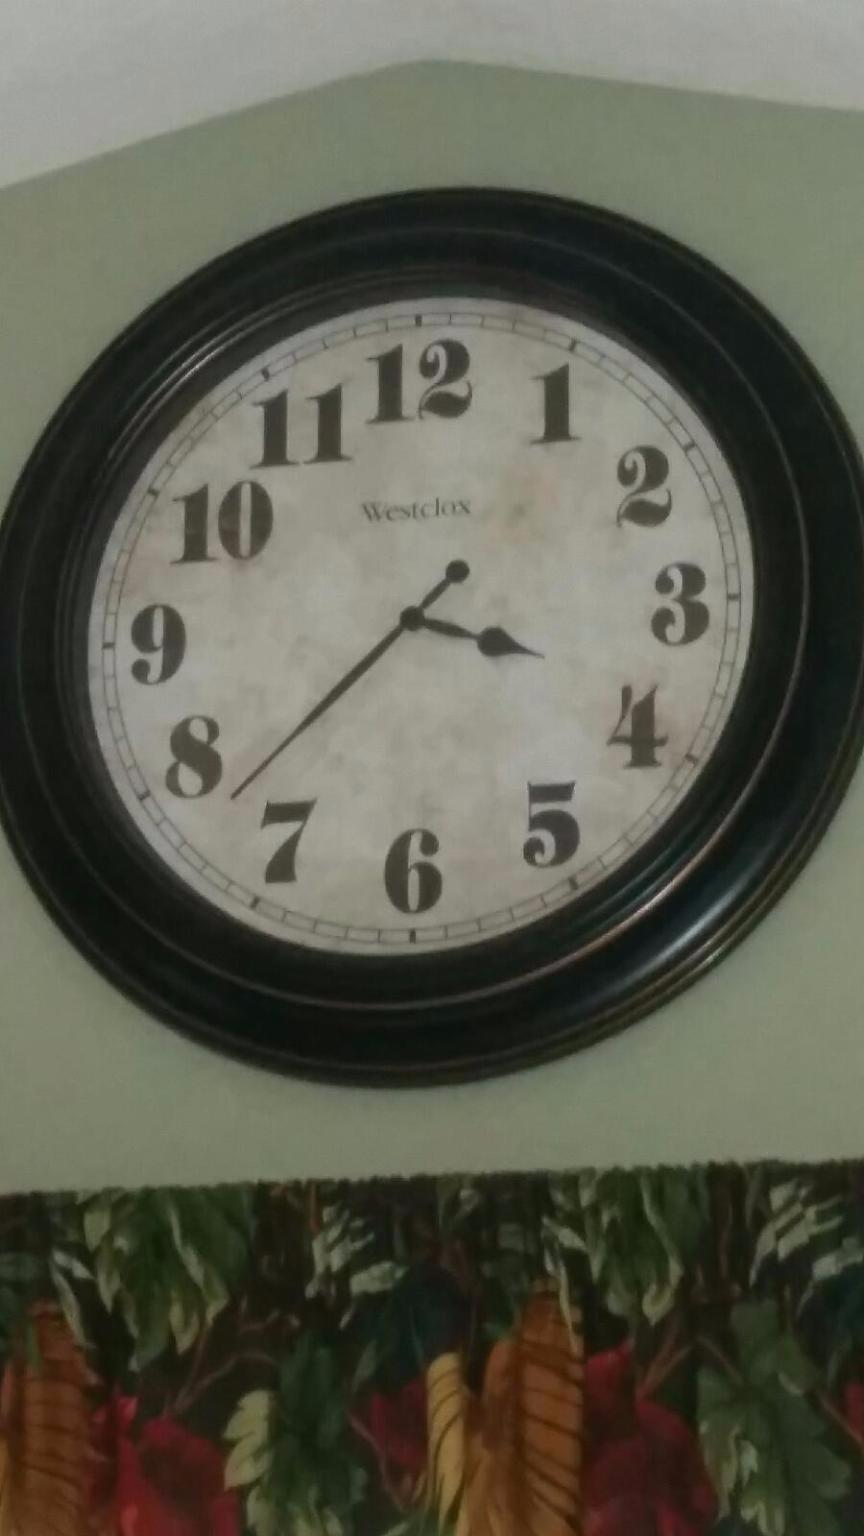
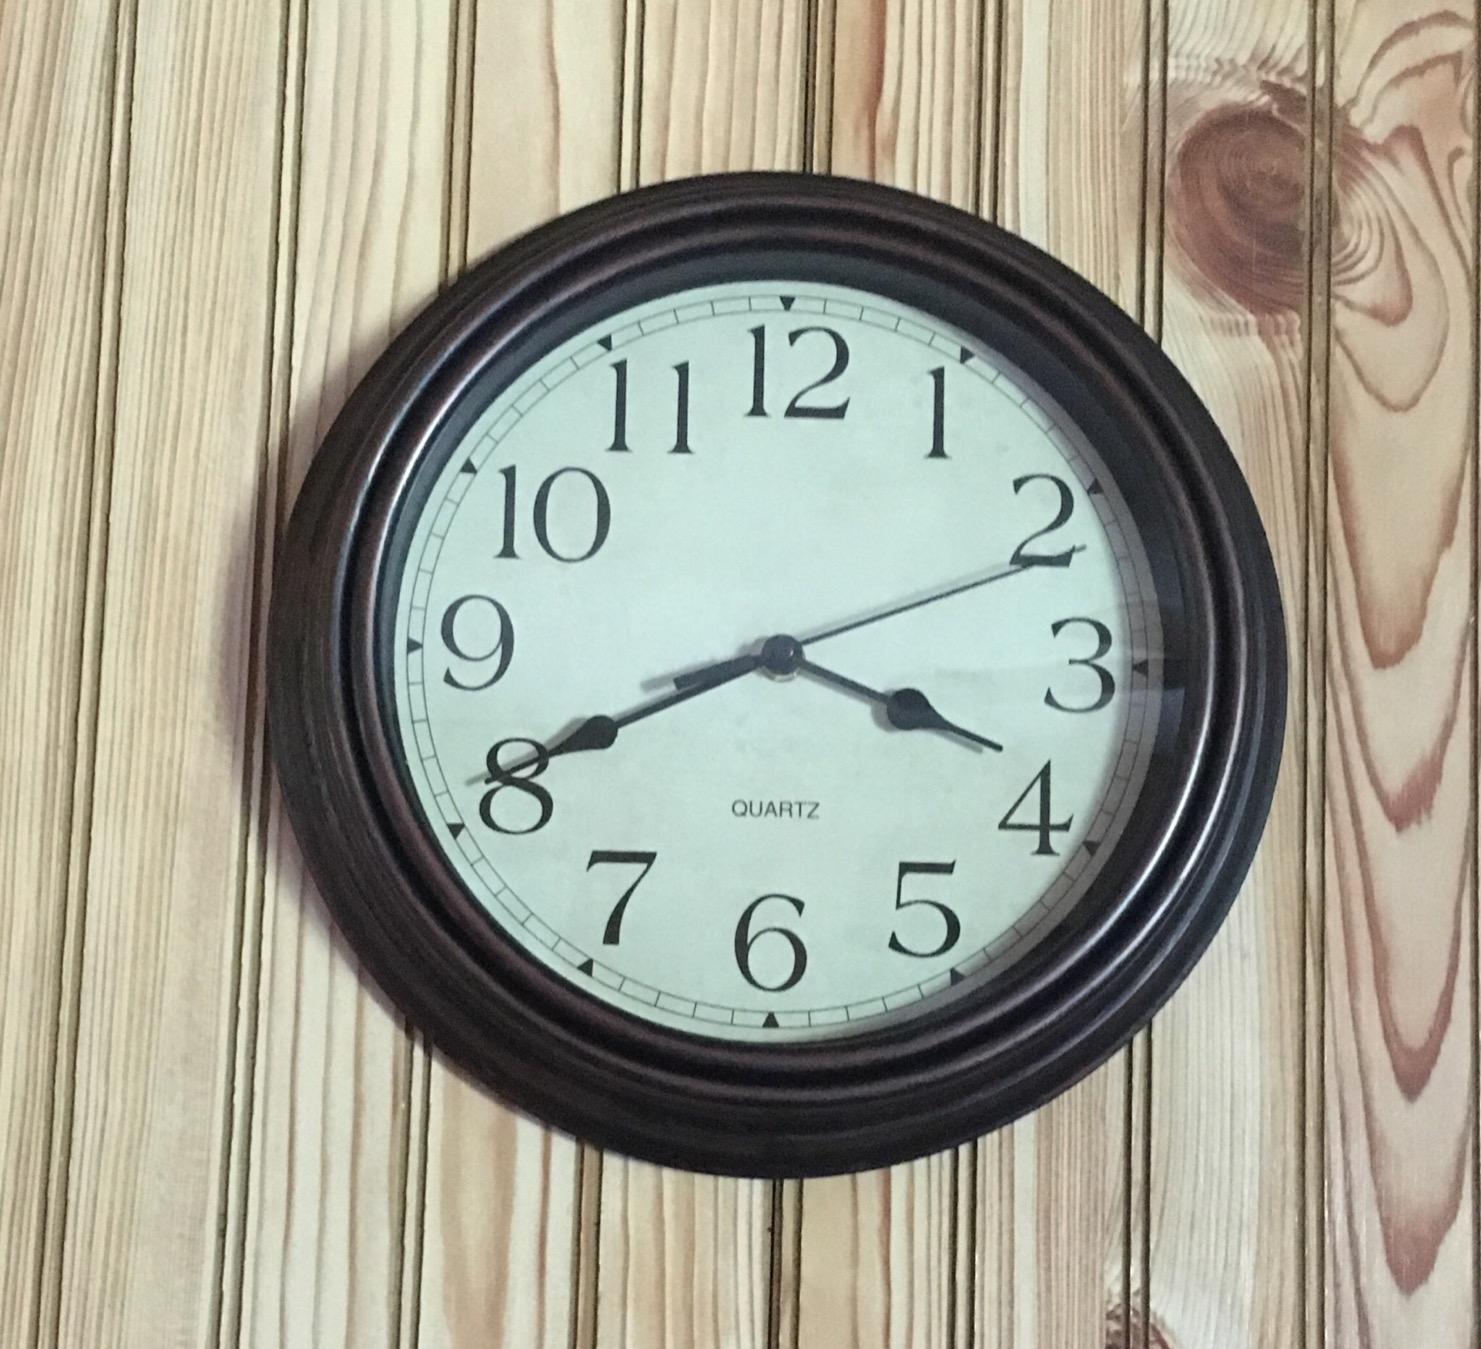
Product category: clock
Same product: no